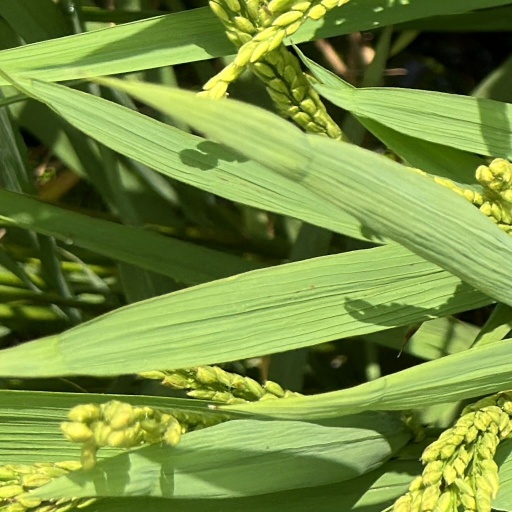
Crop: rice